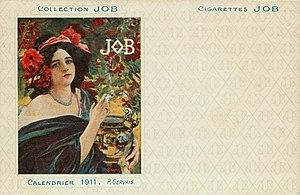
carte postale de Paul Jean Gervais pour la Collection JOB série de 1911
La collection JOB est une production d'œuvres graphiques constituée de calendriers, affiches et cartes postales à vocation publicitaire pour la fabrique de papier à cigarettes JOB. De caractère artistique, elle est illustrée par des peintres et affichistes de renom, principalement lors de la période Art nouveau.